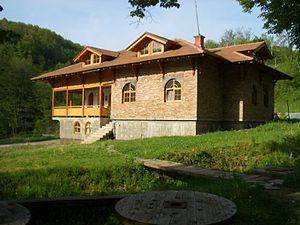
Le monastère de Ježevica est un monastère orthodoxe serbe situé à Ježevica, dans le district de Moravica et sur le territoire de la Ville de Čačak, dans l'ouest de la Serbie. Il est inscrit sur la liste des monuments culturels de grande importance de la République de Serbie.